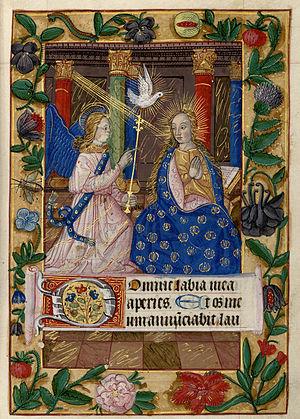
L'Annonciation. Notes